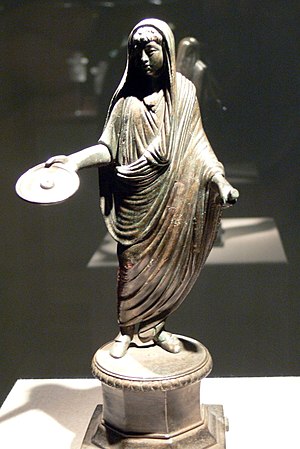
Romerriget / Religion
En romersk præst, hans hoved er rituelt dækket med en fold af hans toga, som fremviser en patera i en gestus til drikoffer (2.-3 århundrede)
Romerriget var et af de største imperier i historien med magt i både Europa, Nordafrika og Mellemøsten. Selv om dets geografiske udbredelse stort set var fastlagt under den romerske republik, anføres det ofte, at det grundlagdes af Julius Cæsar, som i en tid med borgerkrige og politisk ustabilitet blev udnævnt til livsvarig diktator og myrdedes i 44 f.Kr. Derefter vandt Cæsars adoptivsøn, Octavian, kampen om at blive hans efterfølger ved at slå Marcus Antonius og Cleopatra i Søslaget ved Actium i 31 f.Kr. i Egypten. Senatet gav ham den overordnede magt og den nye titel Augustus i 27 f.Kr.. Det var republikkens undergang.